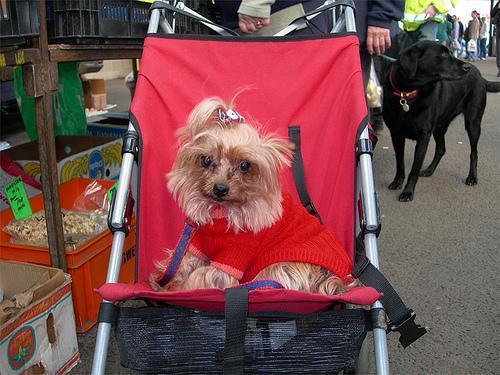
Yorkshire_terrier